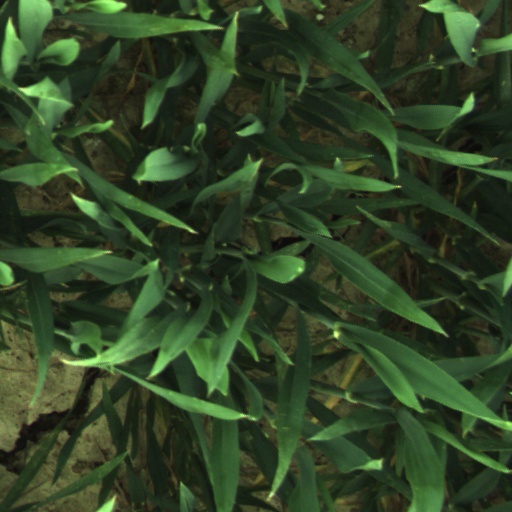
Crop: wheat